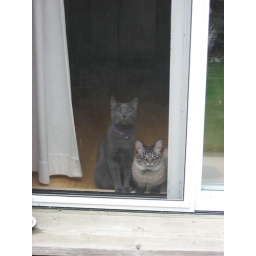
our first kitty pics with the new camera! we were in the yard, and the boys got curious.